Asco (river)

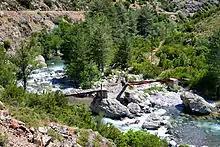
Footbridge over the Asco below Asco village, destroyed by a flood

It crosses the communes of Asco, Canavaggia, Moltifao and Morosaglia.